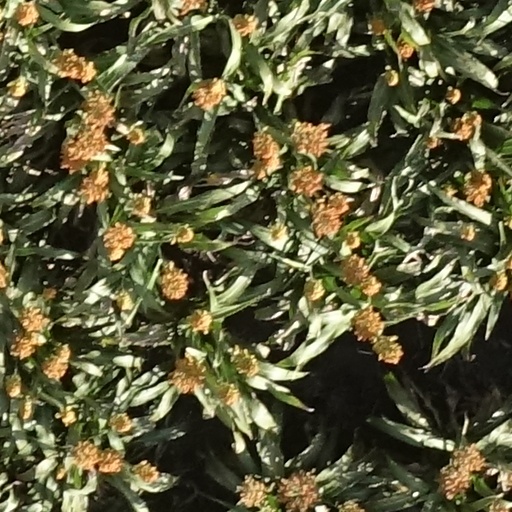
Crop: sorghum